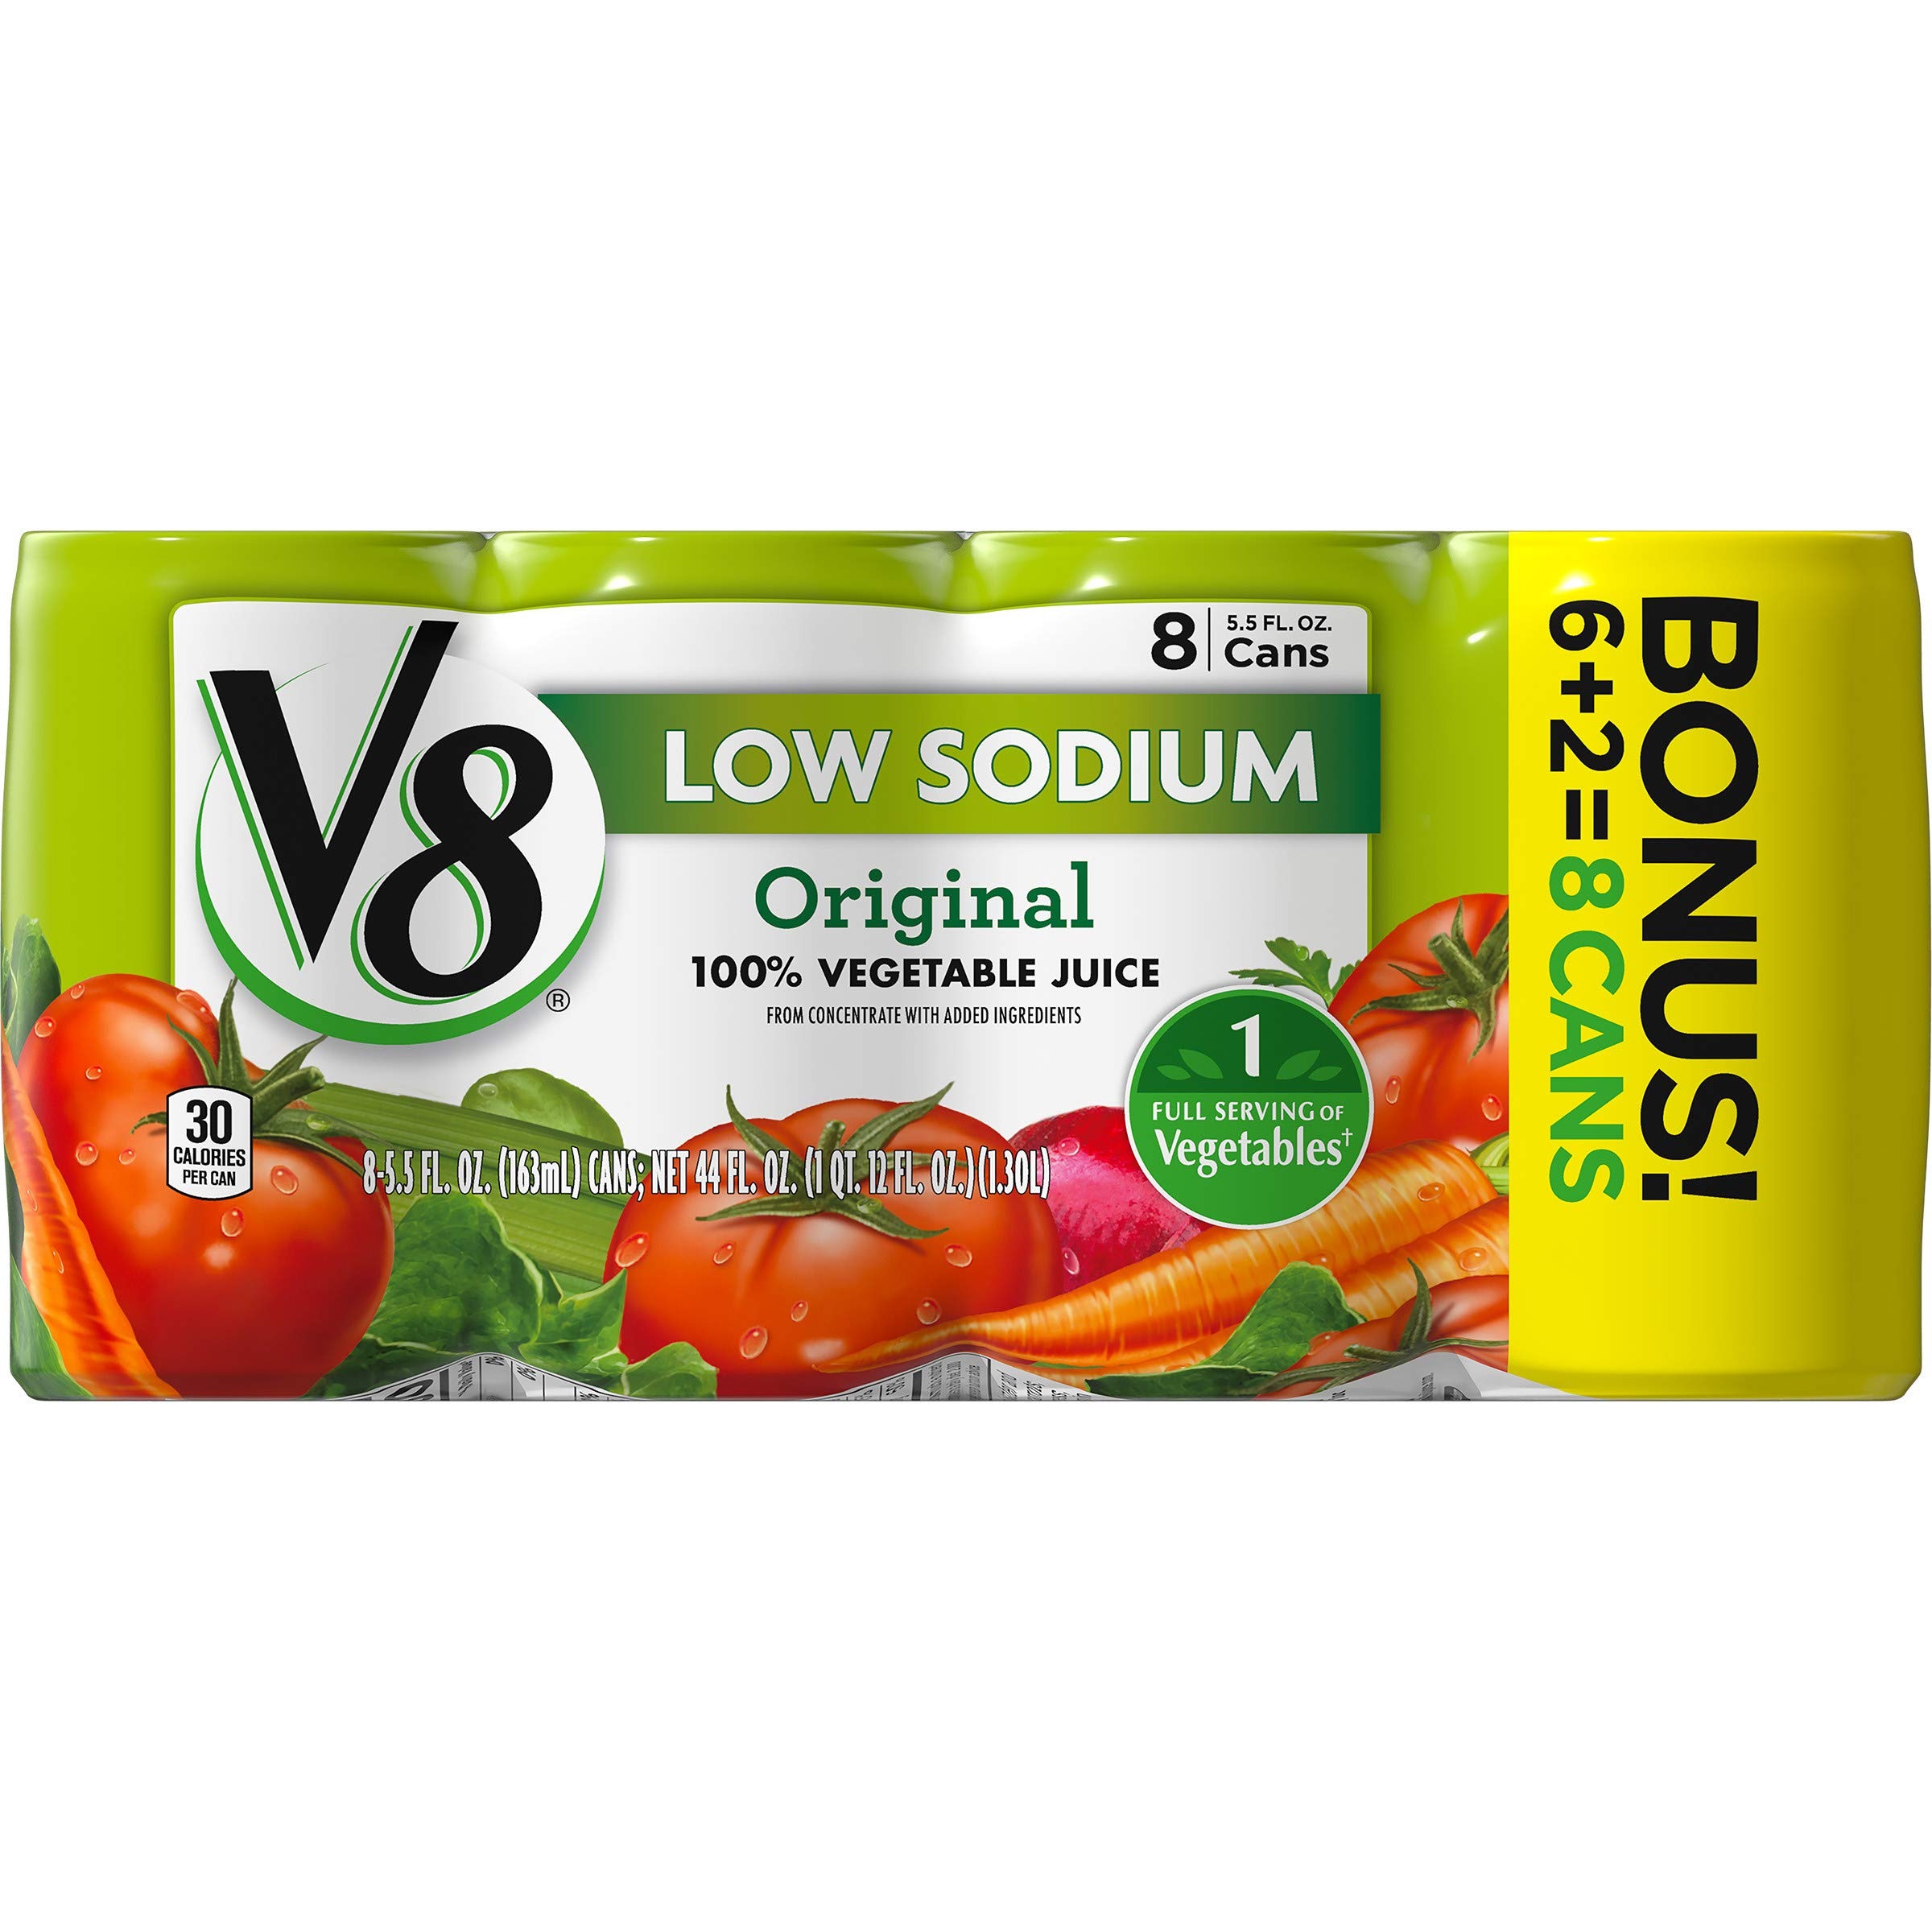
Item Name: V8 Original Low Sodium 100% Vegetable Juice, 5.5 oz. Can, 8 Count
Bullet Point 1: 100% vegetable juice made from a blend of tomatoes, carrots, celery, beets, parsley, lettuce, watercress and spinach. Only 30 calories per 5.5oz can, and 2/3 less sodium than our original V8! [Low Sodium V8 juice has 140mg of sodium. V8 Vegetable Juice has 640mg of sodium per 8oz. serving.]
Bullet Point 2: 1 full serving of vegetables in every 5.5oz. can [1 CAN HAS 1 SERVING (1/2 CUP) OF VEGETABLES. DIETARY GUIDELINES RECOMMEND 2 1/2 CUPS OF A VARIETY OF VEGETABLES PER DAY FOR A 2,000 CALORIE DIET..]
Bullet Point 3: No sugar added and no artificial colors or preservatives [Not a low-calorie food - see nutrition information panel for sugar and calorie content]
Bullet Point 4: Drink daily with a meal or as a snack to get vegetable powered nutrition!
Bullet Point 5: A great value--special 8-pack includes 2 bonus grab & go cans
Value: 44.0
Unit: Ounce

Price: 5.29